Dirk

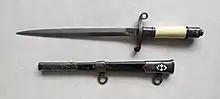
"Dirk" (Polish: "Kordzik"); an element of uniforms, e.g., of officers in the Polish army air force; 74 × 370 mm, in Muzeum Miniaturowej Sztuki Profesjonalnej Henryk Jan Dominiak in Tychy.

A dirk is a long-bladed thrusting dagger. Historically, it gained its name from the Highland dirk (Scottish Gaelic ) where it was a personal weapon of officers engaged in naval hand-to-hand combat during the Age of Sail as well as the personal sidearm of Highlanders. It was also the traditional sidearm of the Highland Clansman and later used by the officers, pipers, and drummers of Scottish Highland regiments around 1725 to 1800 and by Japanese naval officers.